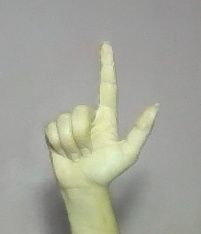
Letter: laam